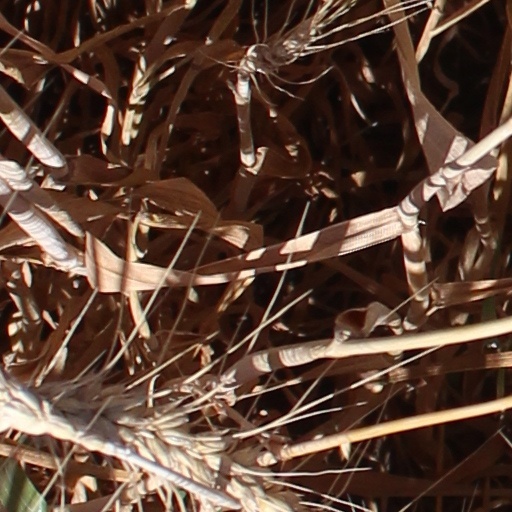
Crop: wheat